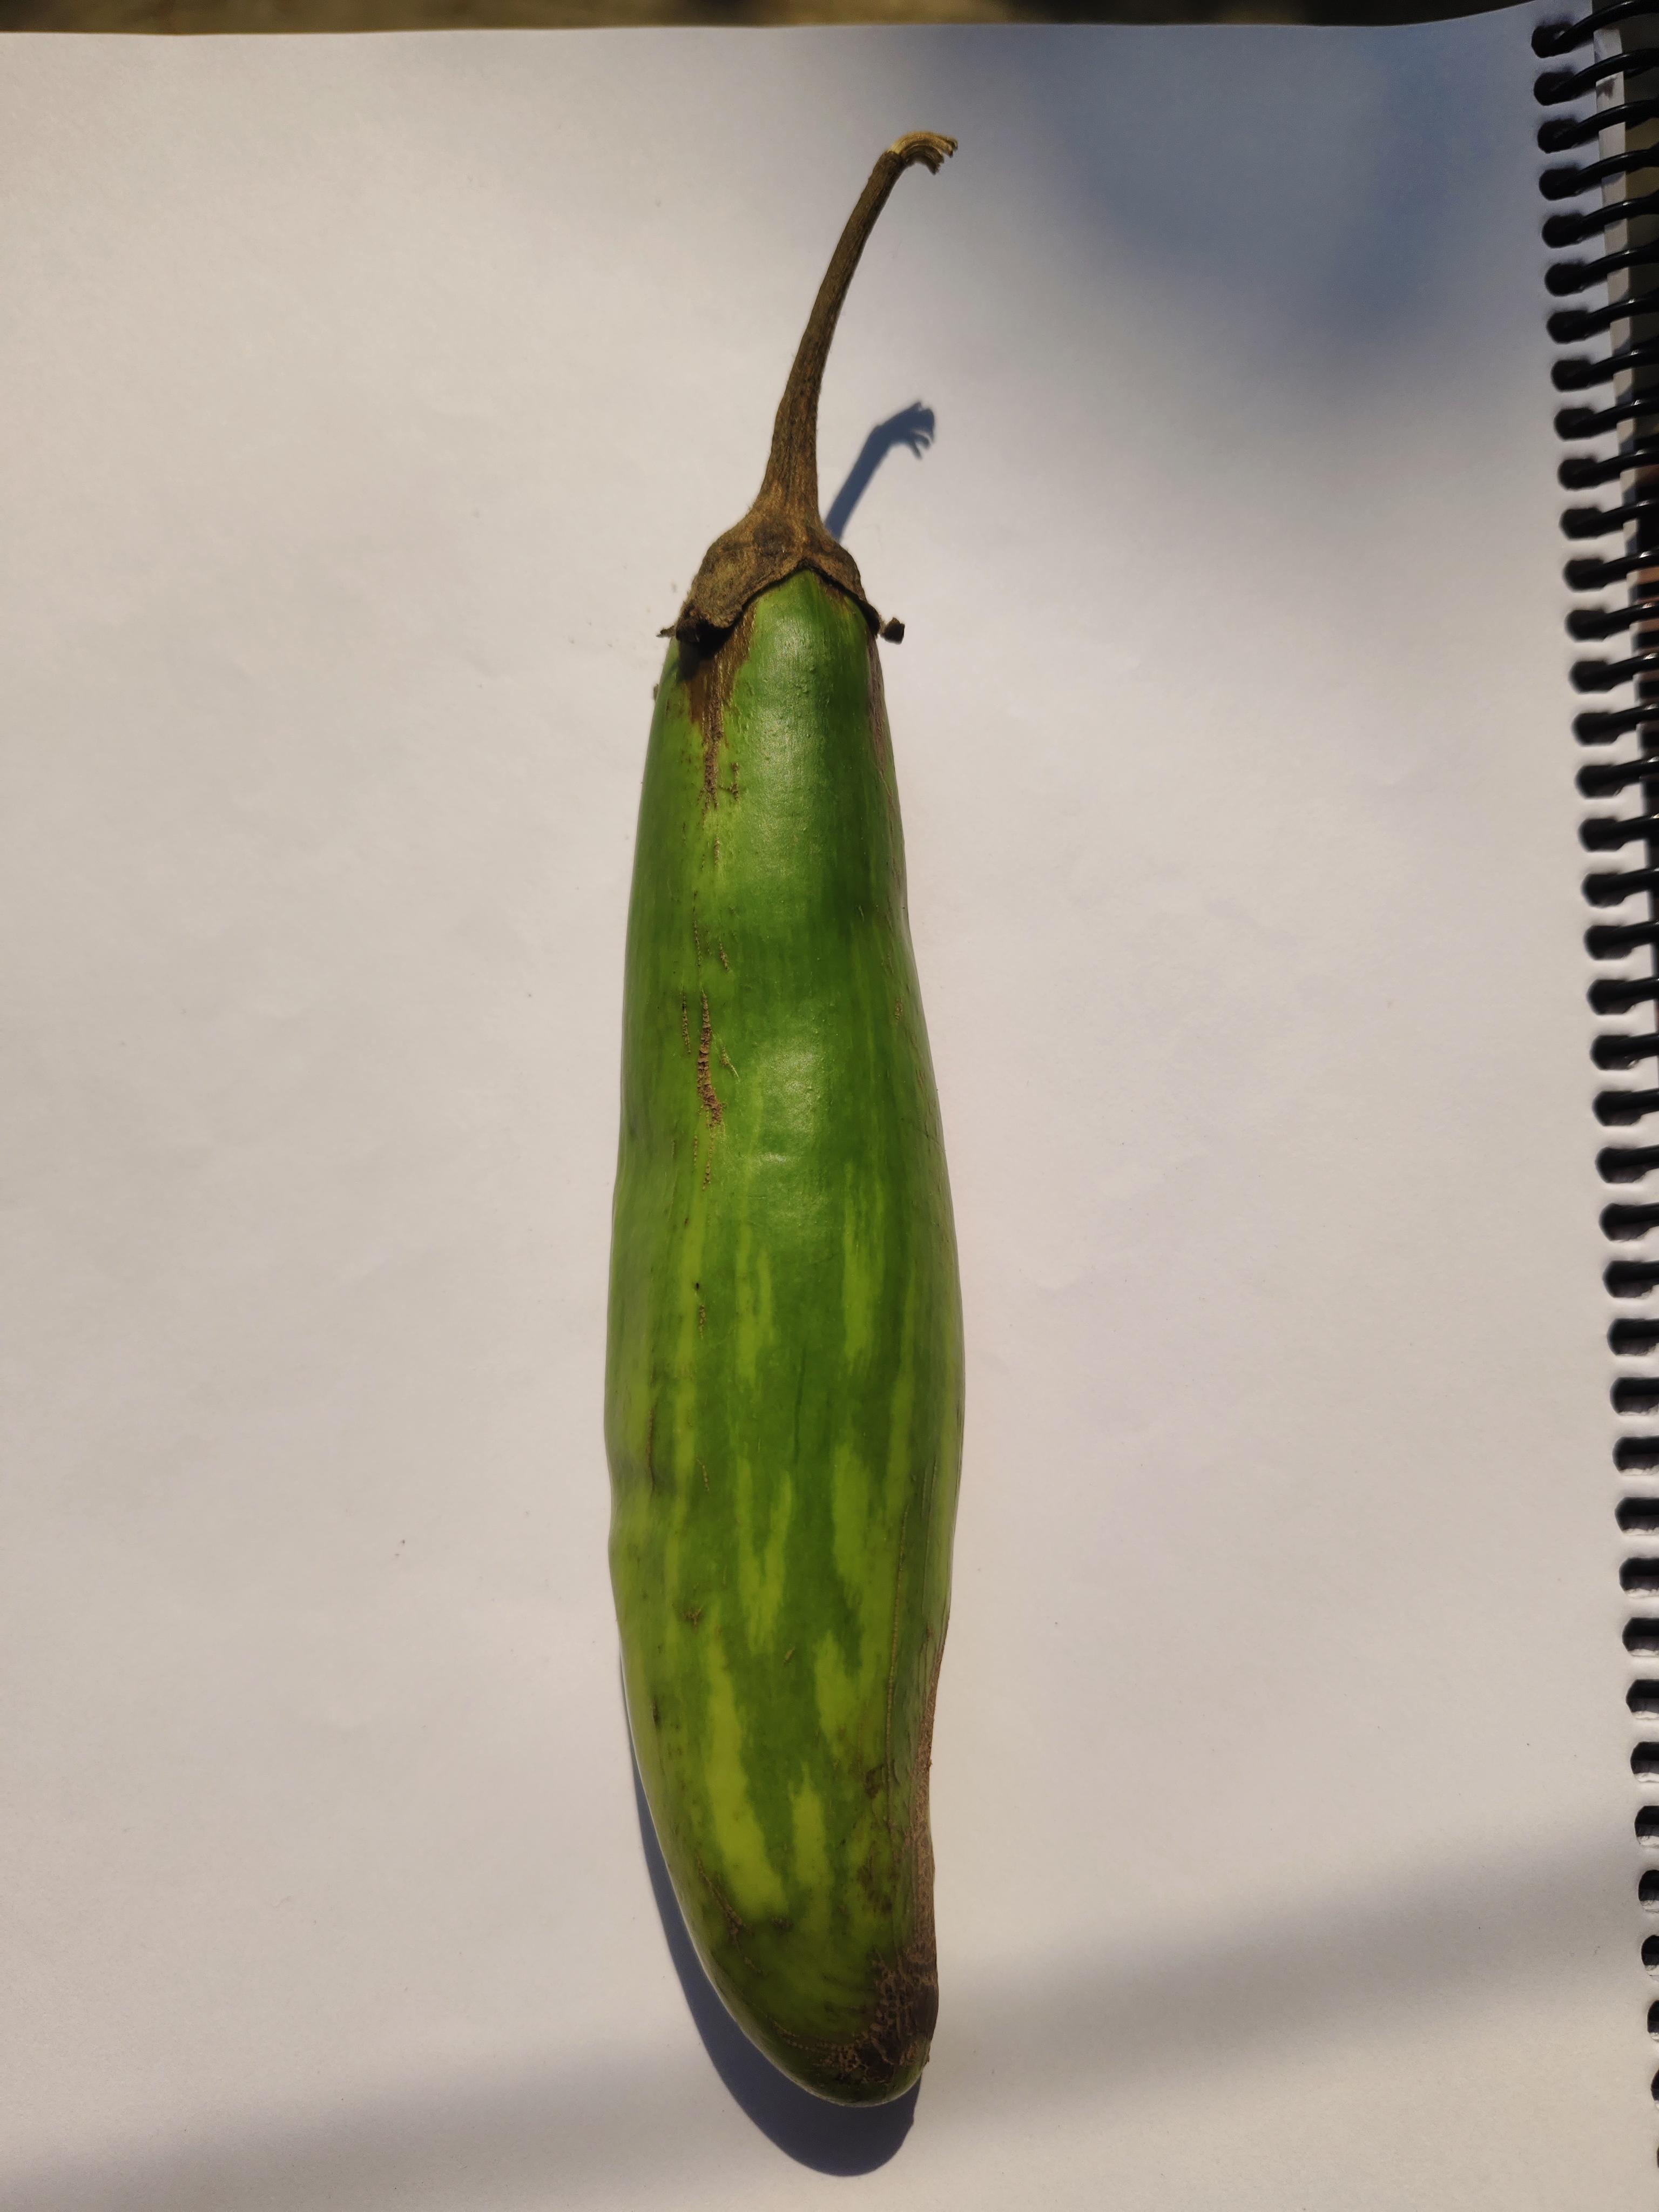
Label: Brinjal